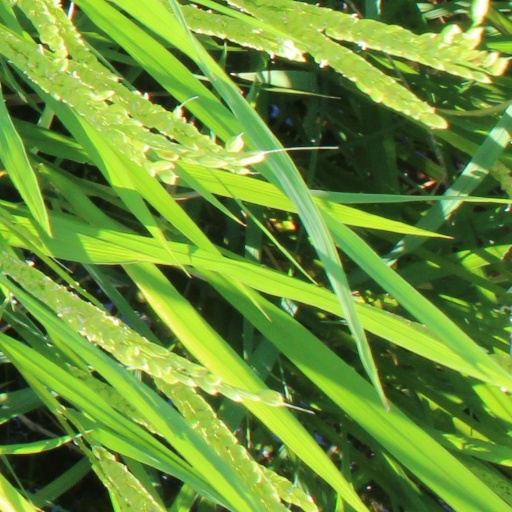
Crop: rice